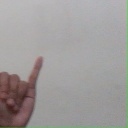
अक्षर: य